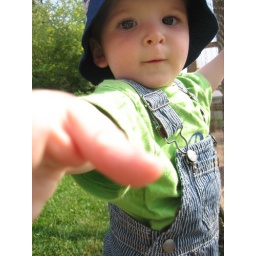
Taken at Luscher Farms after picking up the vegetables. Huck is holding on to the fencing around the chicken coop.